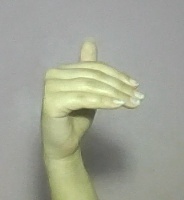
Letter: khaa